Old Oak and Wormholt

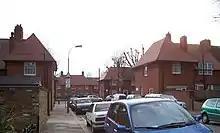
Braybrook Street on the Old Oak Estate

London County Council bought the from the Ecclesiastical Commissioners in 1905, were resold to the Great Western Railway for the Ealing to Shepherds Bush branch line. The Old Oak estate was built in two phases: west of East Acton station and the railway in 1912–13, and east in 1920–23. The final fourteen houses were added in 1927.